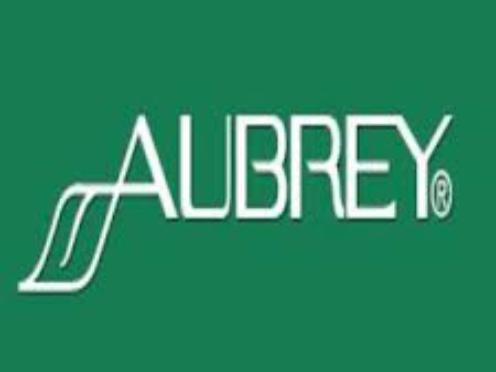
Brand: Aubrey Organics
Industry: Necessities